Land of Toys

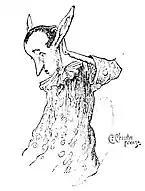
First the children's ears sprout out into those of a donkey.

When the children become donkeys, the Coachman and his minions would sell these donkeys to farms, salt mines, circuses, and markets. The Coachman sells Pinocchio to a circus and sells Candlewick to a farmer whose donkey just died.